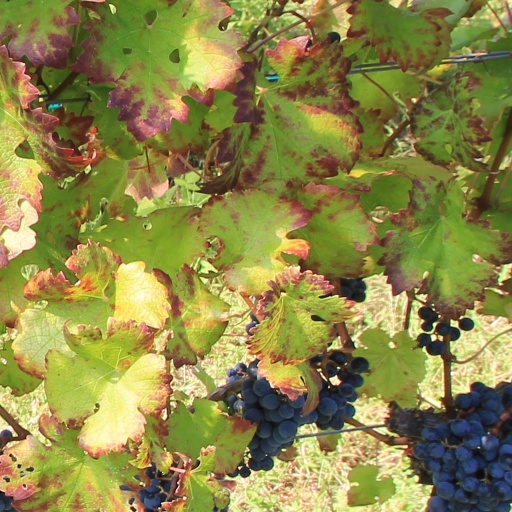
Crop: grape